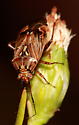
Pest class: lygus_bug